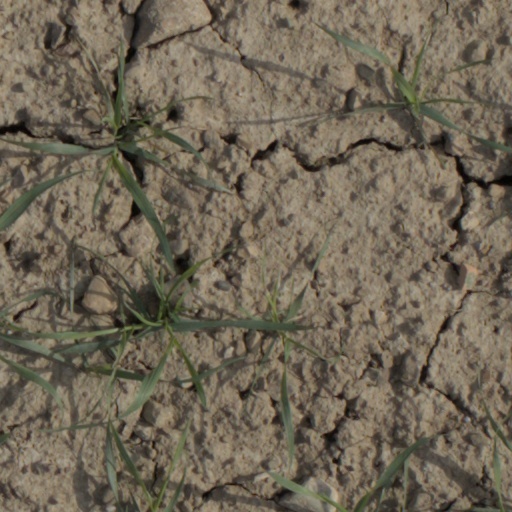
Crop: wheat